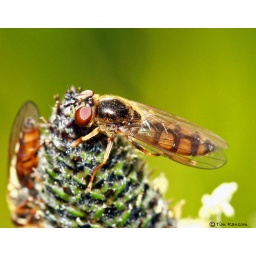
Very common species in many habitats in UK. Got male and female in one day!